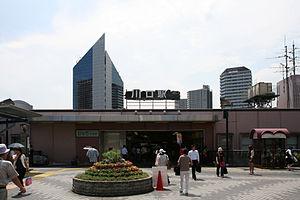
La gare de Kawaguchi est une gare ferroviaire japonaise située à Kawaguchi dans la préfecture de Saitama. Elle est gérée par la East Japan Railway Company.